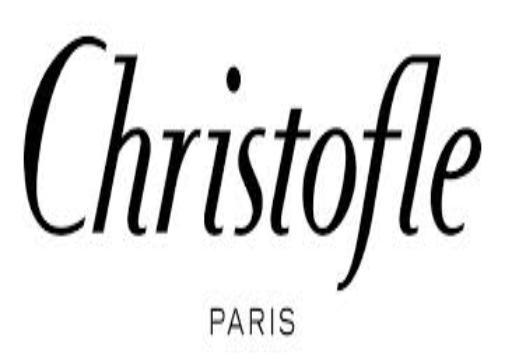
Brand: CHRISTOFLE
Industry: Necessities